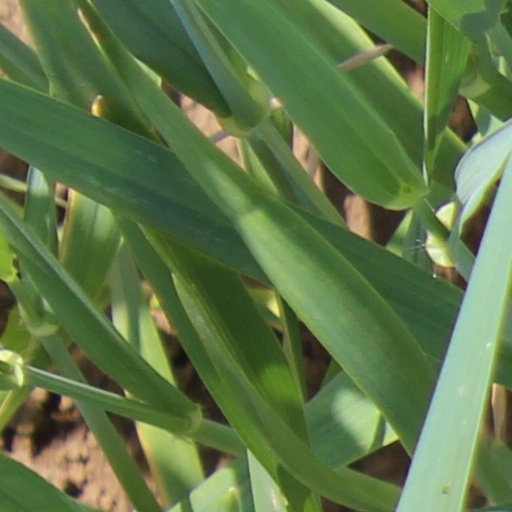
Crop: wheat